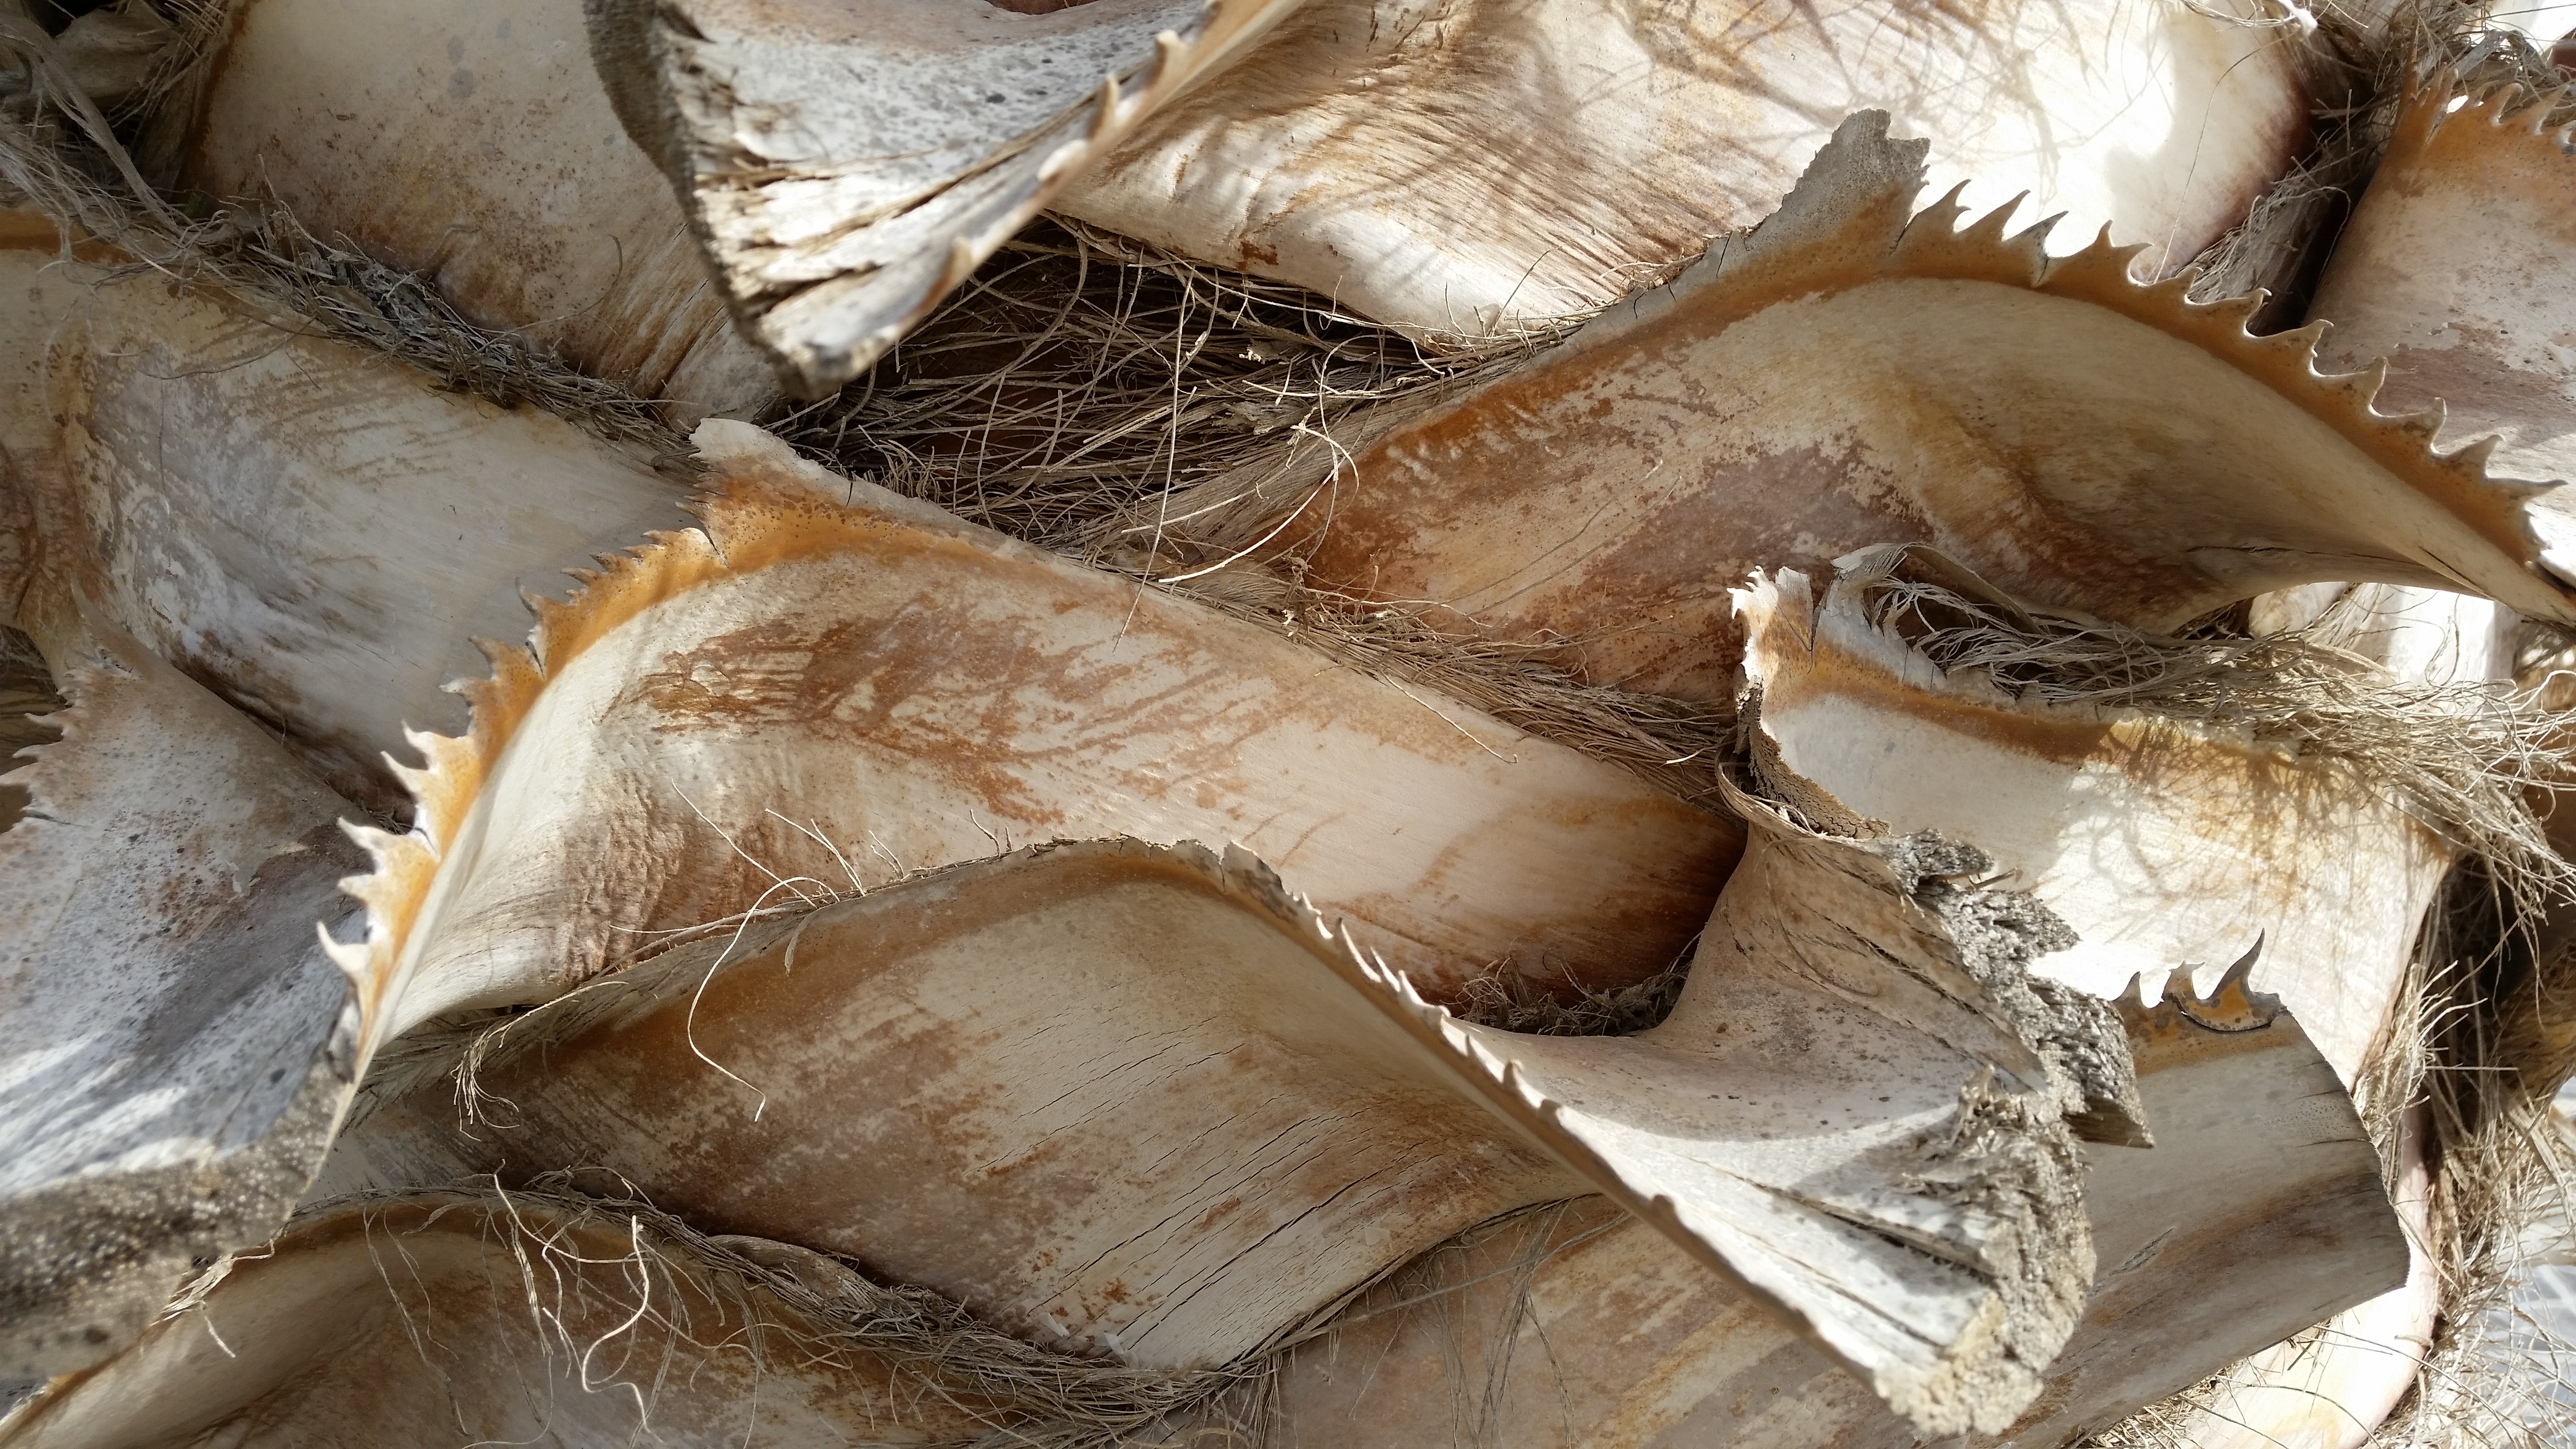
landscape, tree, nature, outdoor, structure, wood, sun, white, palm tree, texture, leaf, summer, bark, food, produce, vegetable, tropical, holiday, seafood, brown, garden, plants, tree trunk, close up, trees, coconut, leaves, spain, background, enjoy, oyster mushroom, pleurotus eryngii